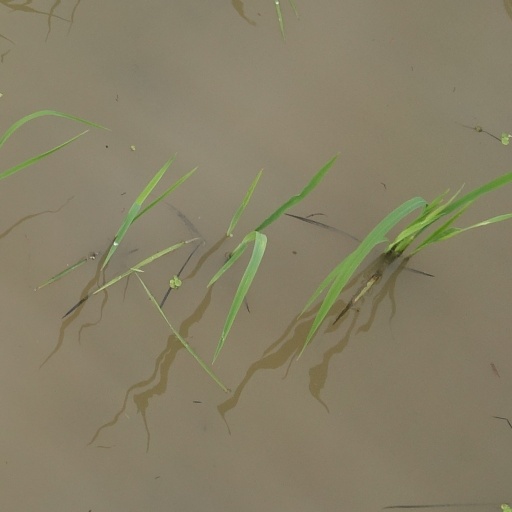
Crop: rice